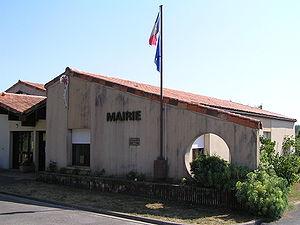
mairie de Marsac